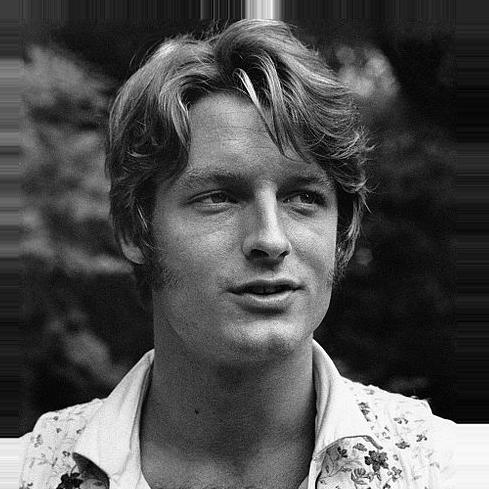
Age: 26